Montrose Park

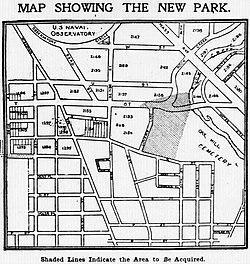
A map of Georgetown Heights prior to the creation of Dumbarton Oaks Park, Dumbarton Oaks Gardens and Montrose Park, showing the proposed location of Montrose Park.

The property was early owned by ropemaker Robert Parrott, who allowed the community to use it as a picnic ground. Sarah Louisa Rittenhouse successfully led a group to lobby Congress to acquire the property as an addition to Rock Creek Park. The park was established in 1911 "after a hard-fought battle" in Congress. To honor Rittenhouse's efforts to make the Parrott property a park rather than a housing development, an "armillary sphere" was created in her honor through fundraising efforts by Washington, DC, hostesses.